Stäfa

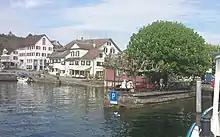
The landing stage and harbour at Stäfa

Stäfa railway station is served by line S7 of the S-Bahn Zürich, which provides two trains per hour to both Zürich and Rapperswil. The journey time to Zürich is about 25 minutes, and somewhat less to Rapperswil.